Joy of Learning

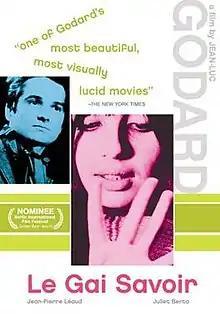
The film's poster, bearing its French title.

Joy of Learning is a 1969 film by Jean-Luc Godard. The shooting started before the events of May 68 and was finished shortly afterwards. Coproduced by the O.R.T.F., the film was upon completion rejected by French national television, then released in the cinema where it was subsequently banned by the French government. The film is an adaptation of "Emile, or On Education", Jean-Jacques Rousseau's treatise on education, and its title is a reference to Nietzsche's "The Gay Science". The film was entered into the 19th Berlin International Film Festival.